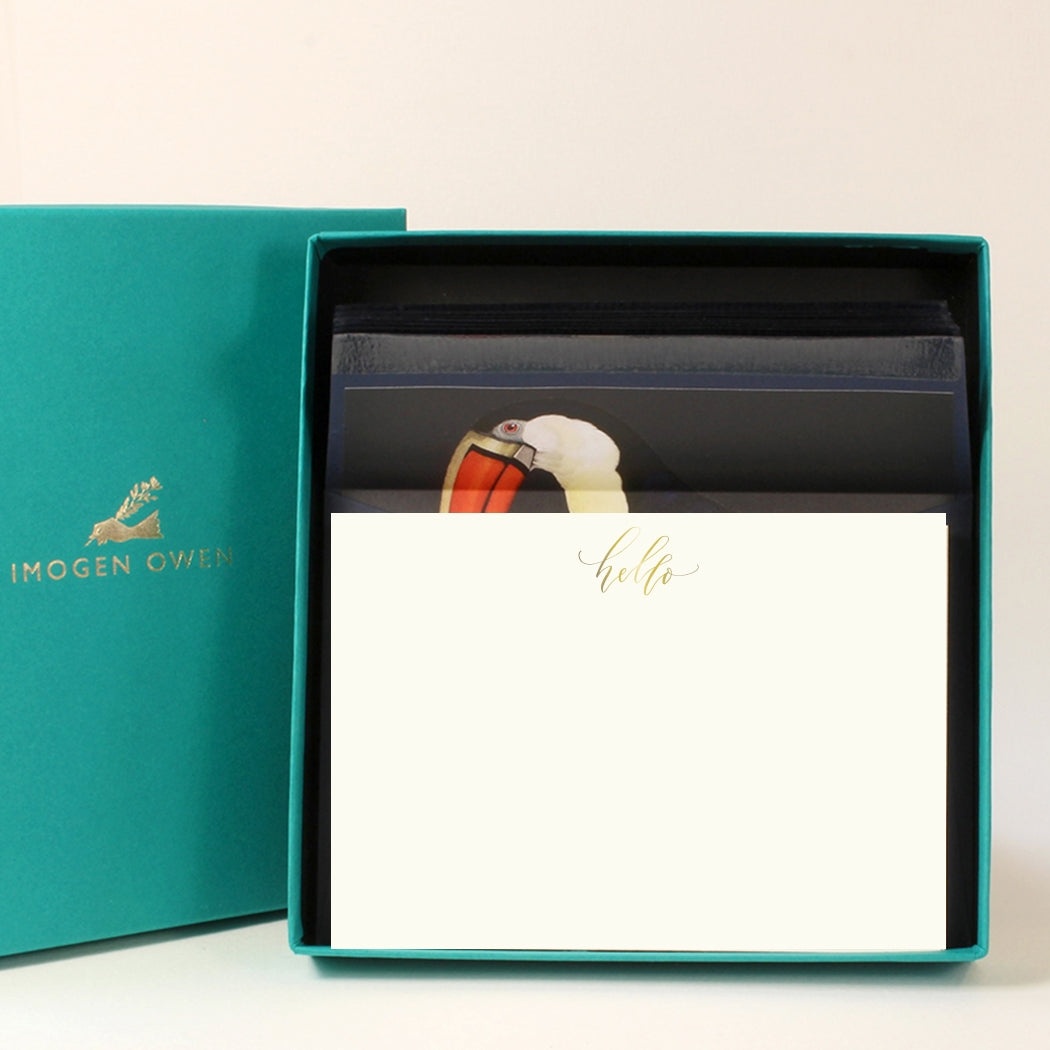
Imogen Owen Luxury Writing Set - Toucan
The main features of this Imogen Owen Luxury Writing Set - Toucan are: Designed by Imogen Owen Luxury writing set in a vintage toucan design Sold in a beautiful presentation box 10 x Hot foil printed 350gsm correspondence cards 10 x Luxury hand lined envelopes with vintage toucan design
Brand: SUAU
Category: Office Supplies > General Office Supplies > Paper Products > Stationery